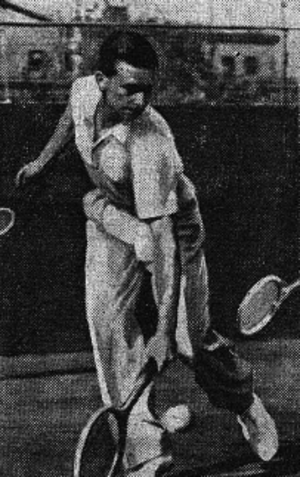
Jean Lesueur aux championnats d'Allemagne à Berlin en 1938.
Jean Gustave Louis Lesueur, né le 24 juin 1910 à Dieppe et mort le 27 août 1969 à Ispagnac, est un joueur de tennis français des années 1930 et 1940.